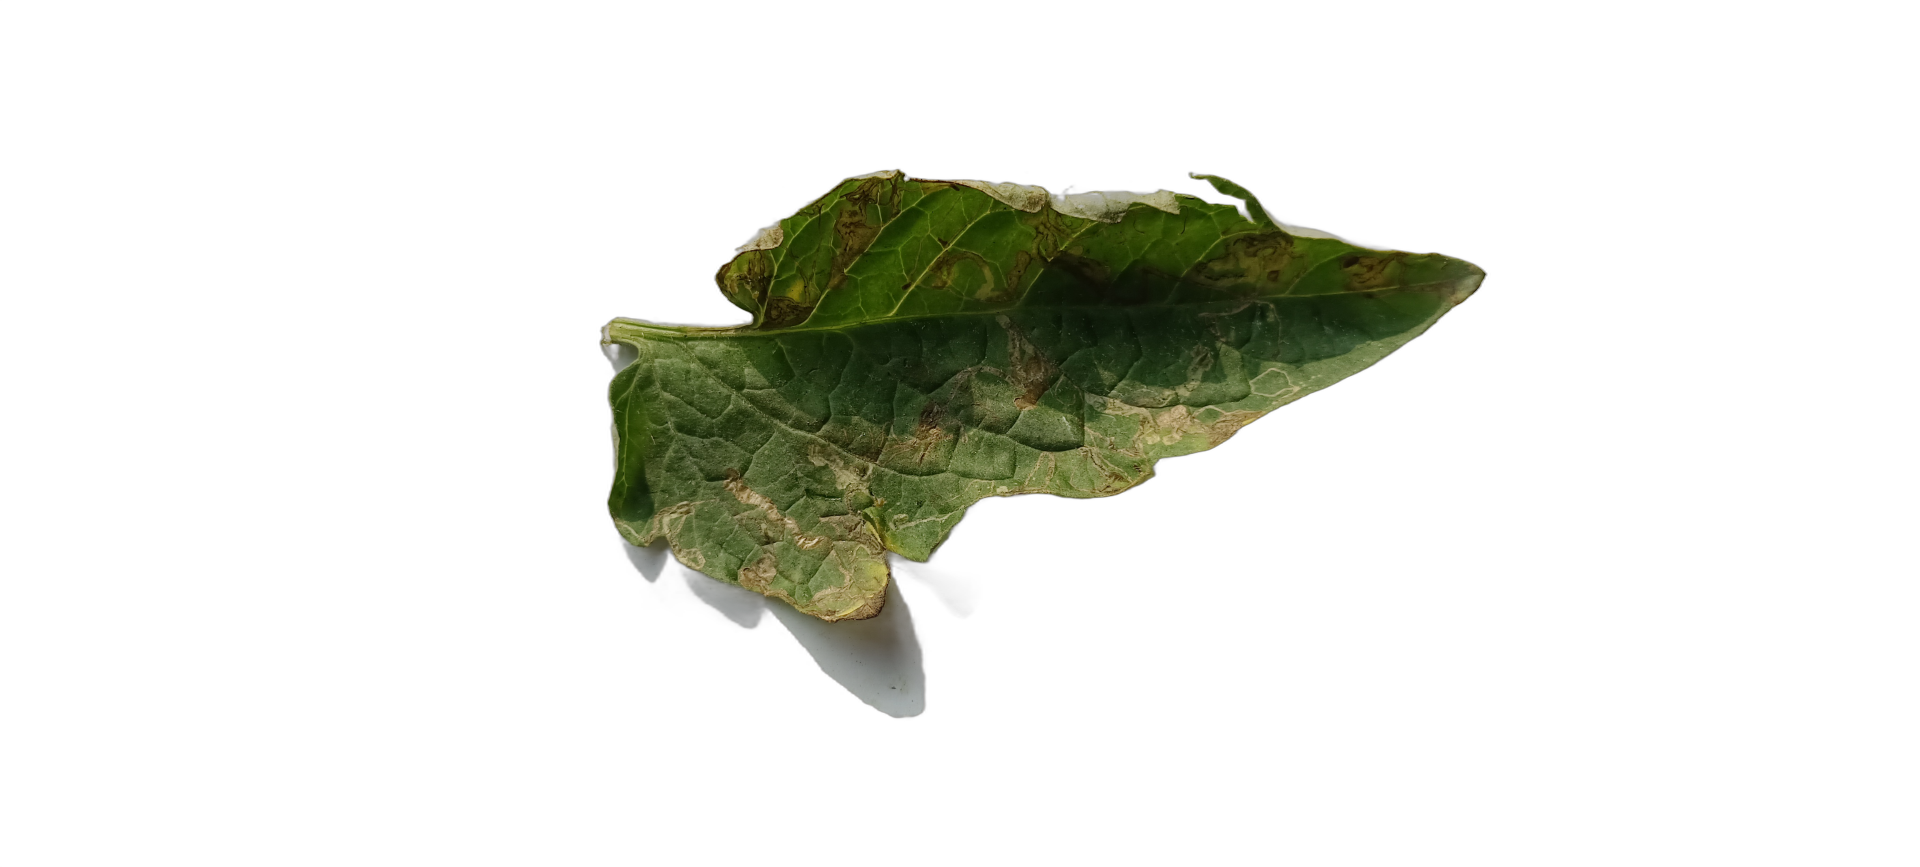
Crop: Tomato
Label: Spot